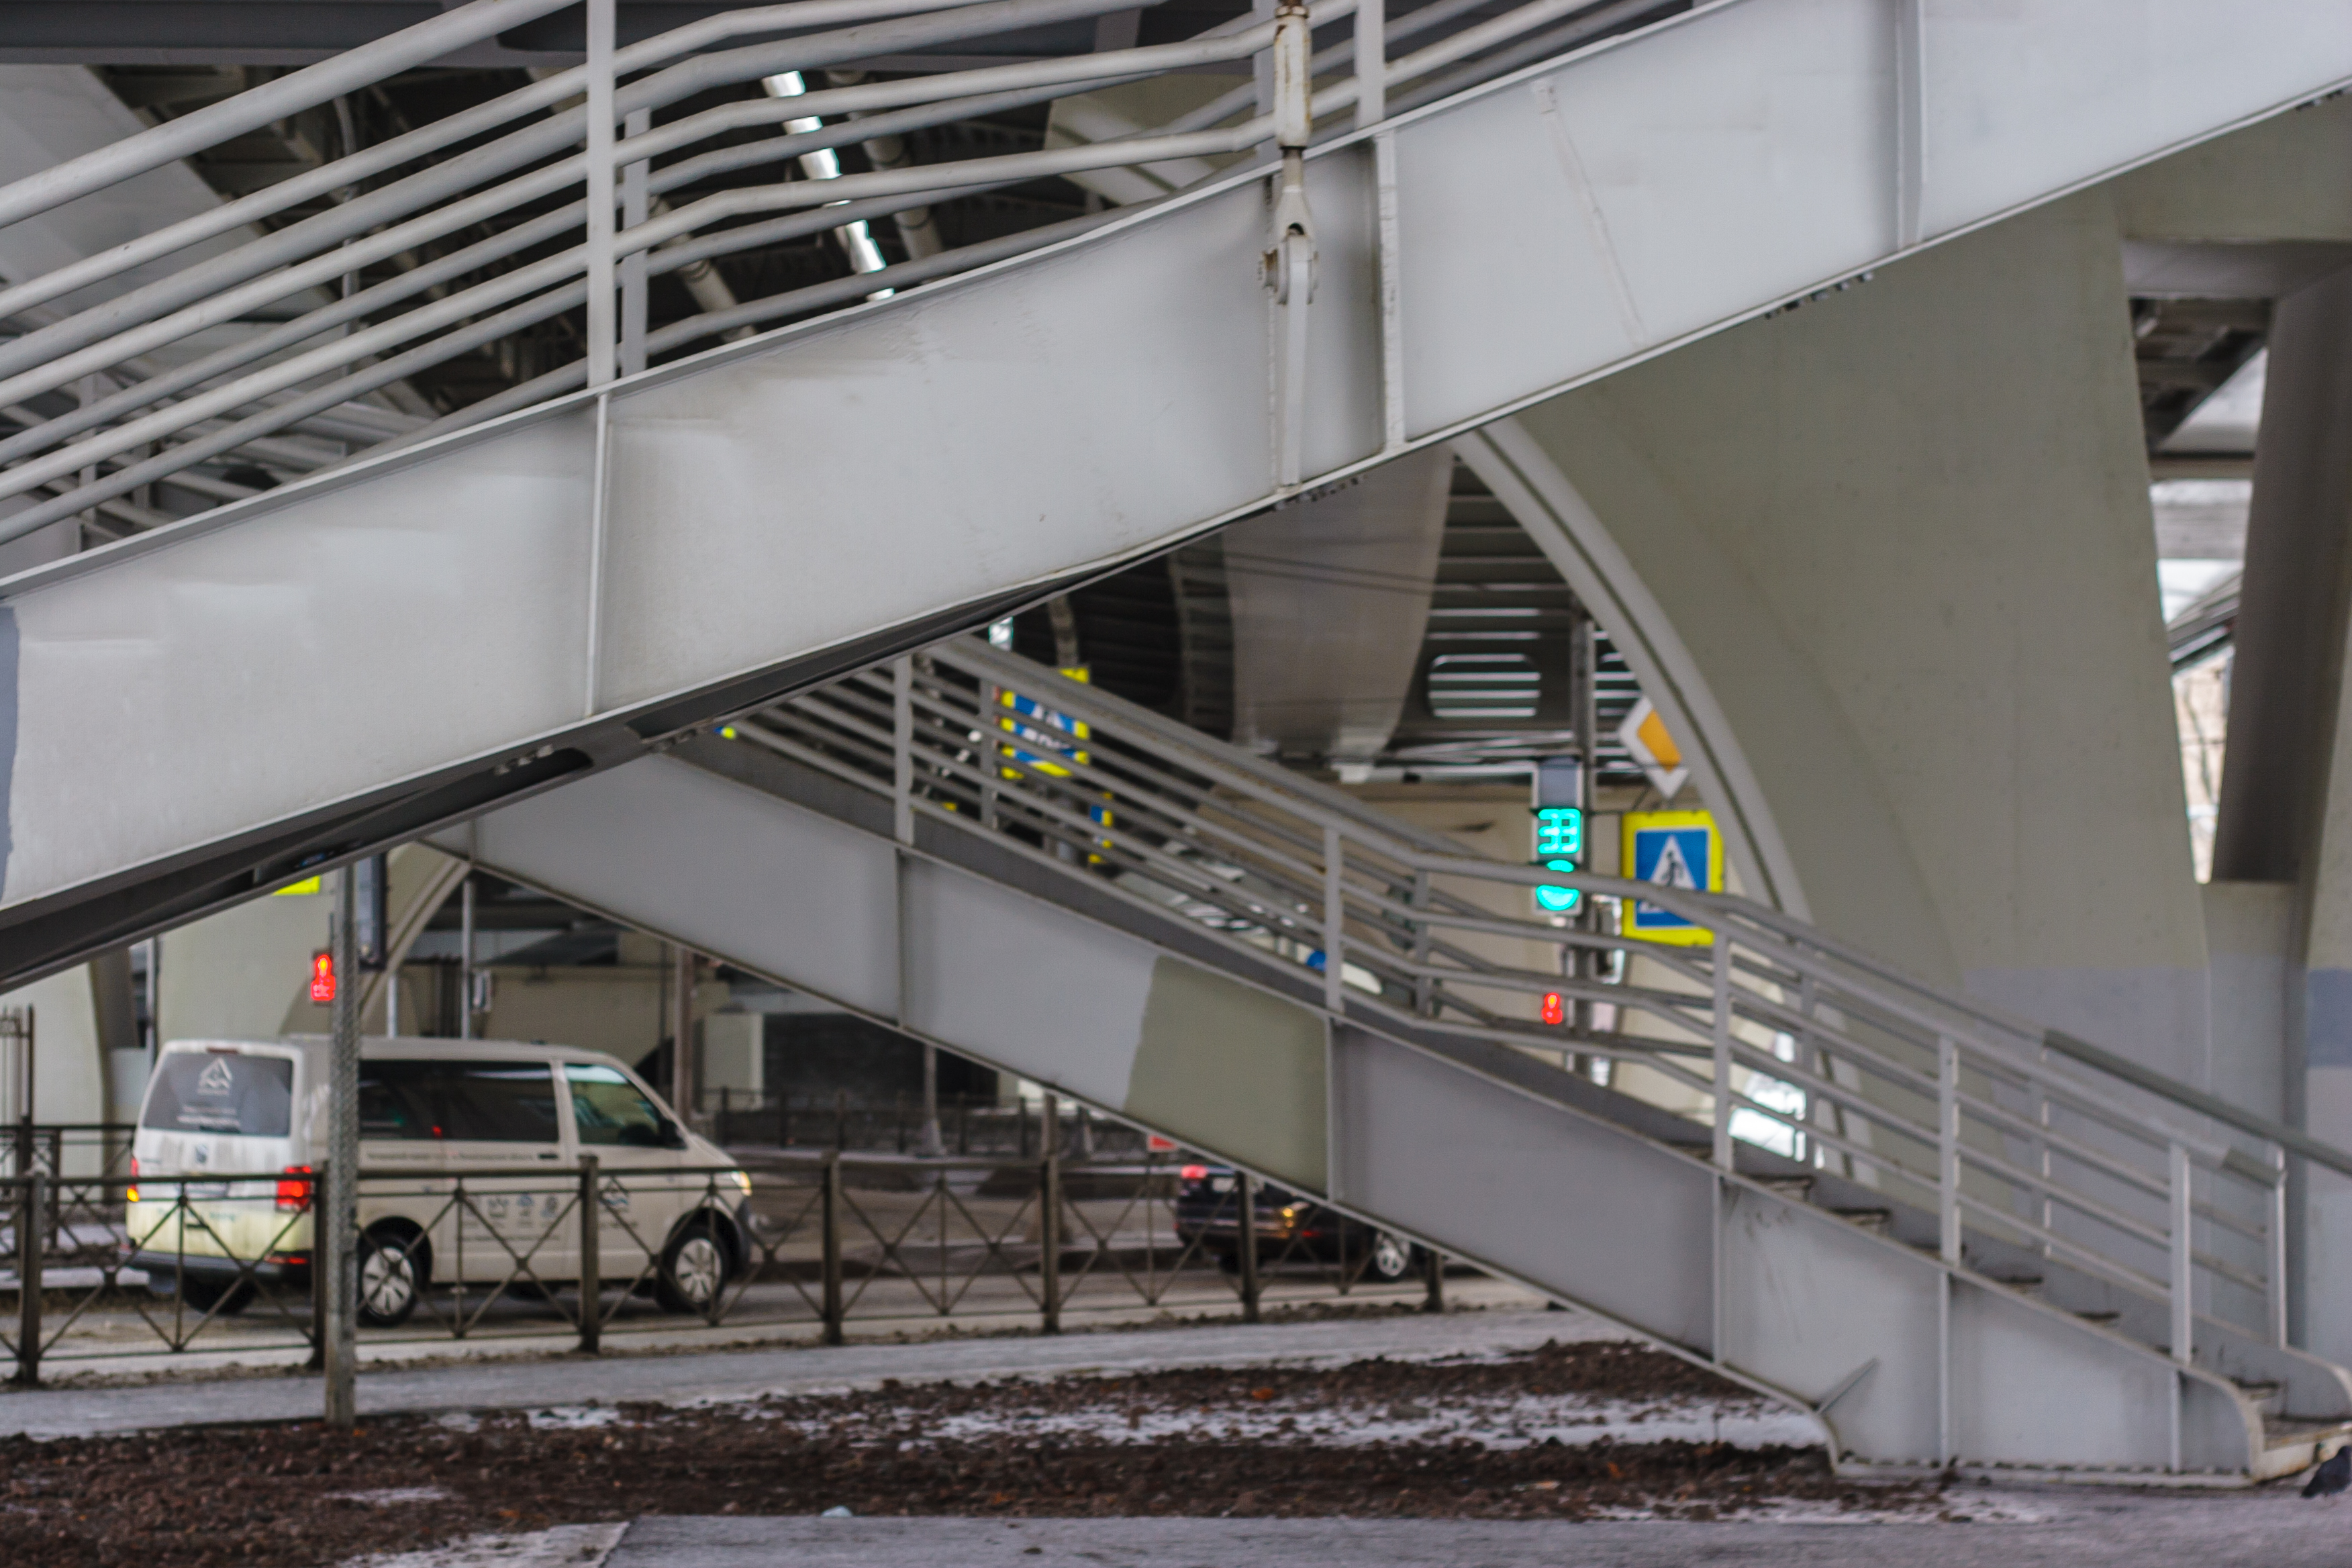
images, tire, wheel, vehicle, car, truck, van, bridge, beam, overpass, parking, urban design, city, concrete bridge, concrete, facade, road, metal, handrail, steel, asphalt, stairs, beam bridge, girder bridge, nonbuilding structure, road surface, mixed use, light commercial vehicle, construction, box girder bridge, transport, daylighting, freeway, highway, guard rail, cement, machine